Borussia Mönchengladbach

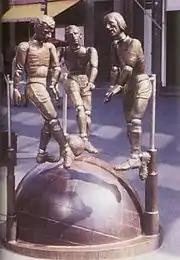
Monument to the trio of foals – Herbert Wimmer, Berti Vogts and Günter Netzer (from left to right), situated in the pedestrian area of Mönchengladbach-Eicken

Under coach Hennes Weisweiler, the young side displayed an offensive-minded philosophy and powerful play that attracted fans from all over Germany.